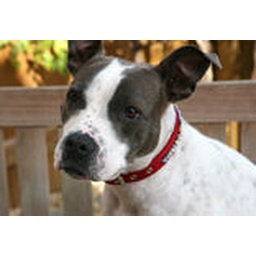
Lost in DC - female Pit Bull terrier - NOW FOUND!!